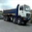
Label: truck